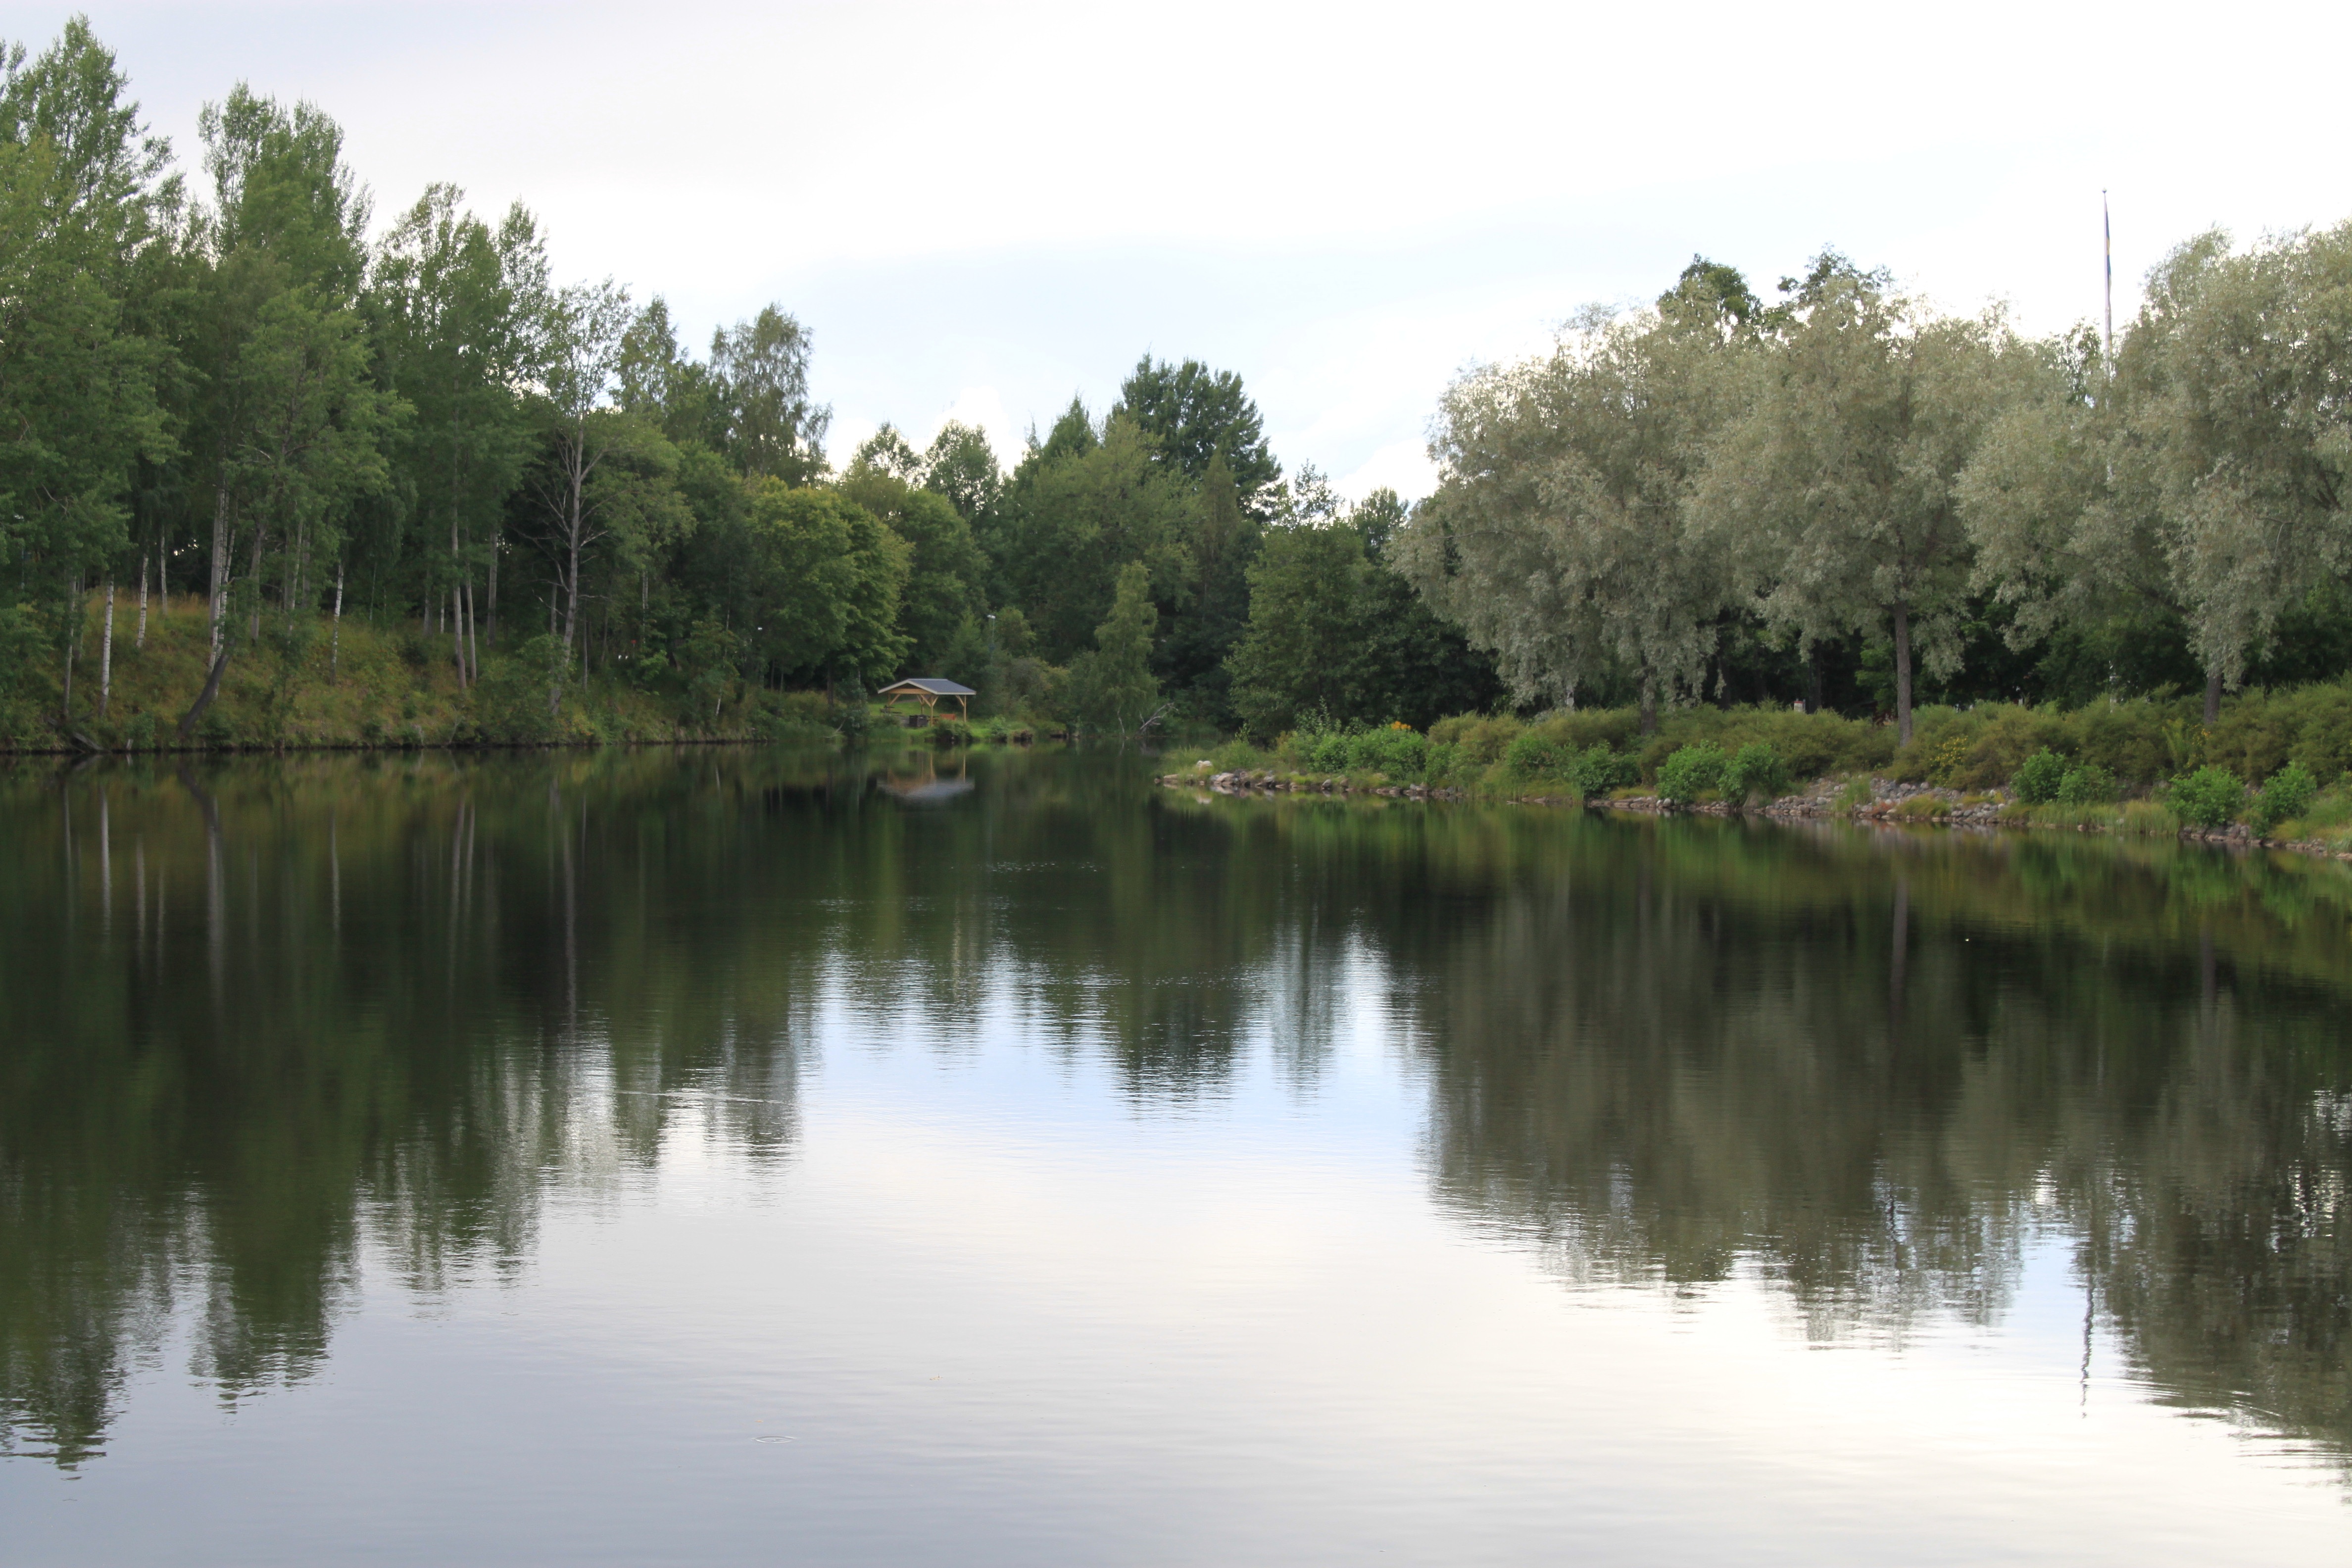
tree, water, swamp, lake, river, pond, reflection, reservoir, waterway, body of water, wetland, floodplain, habitat, loch, ecosystem, the valleys, fish pond, natural environment, bayou, smedjebacken